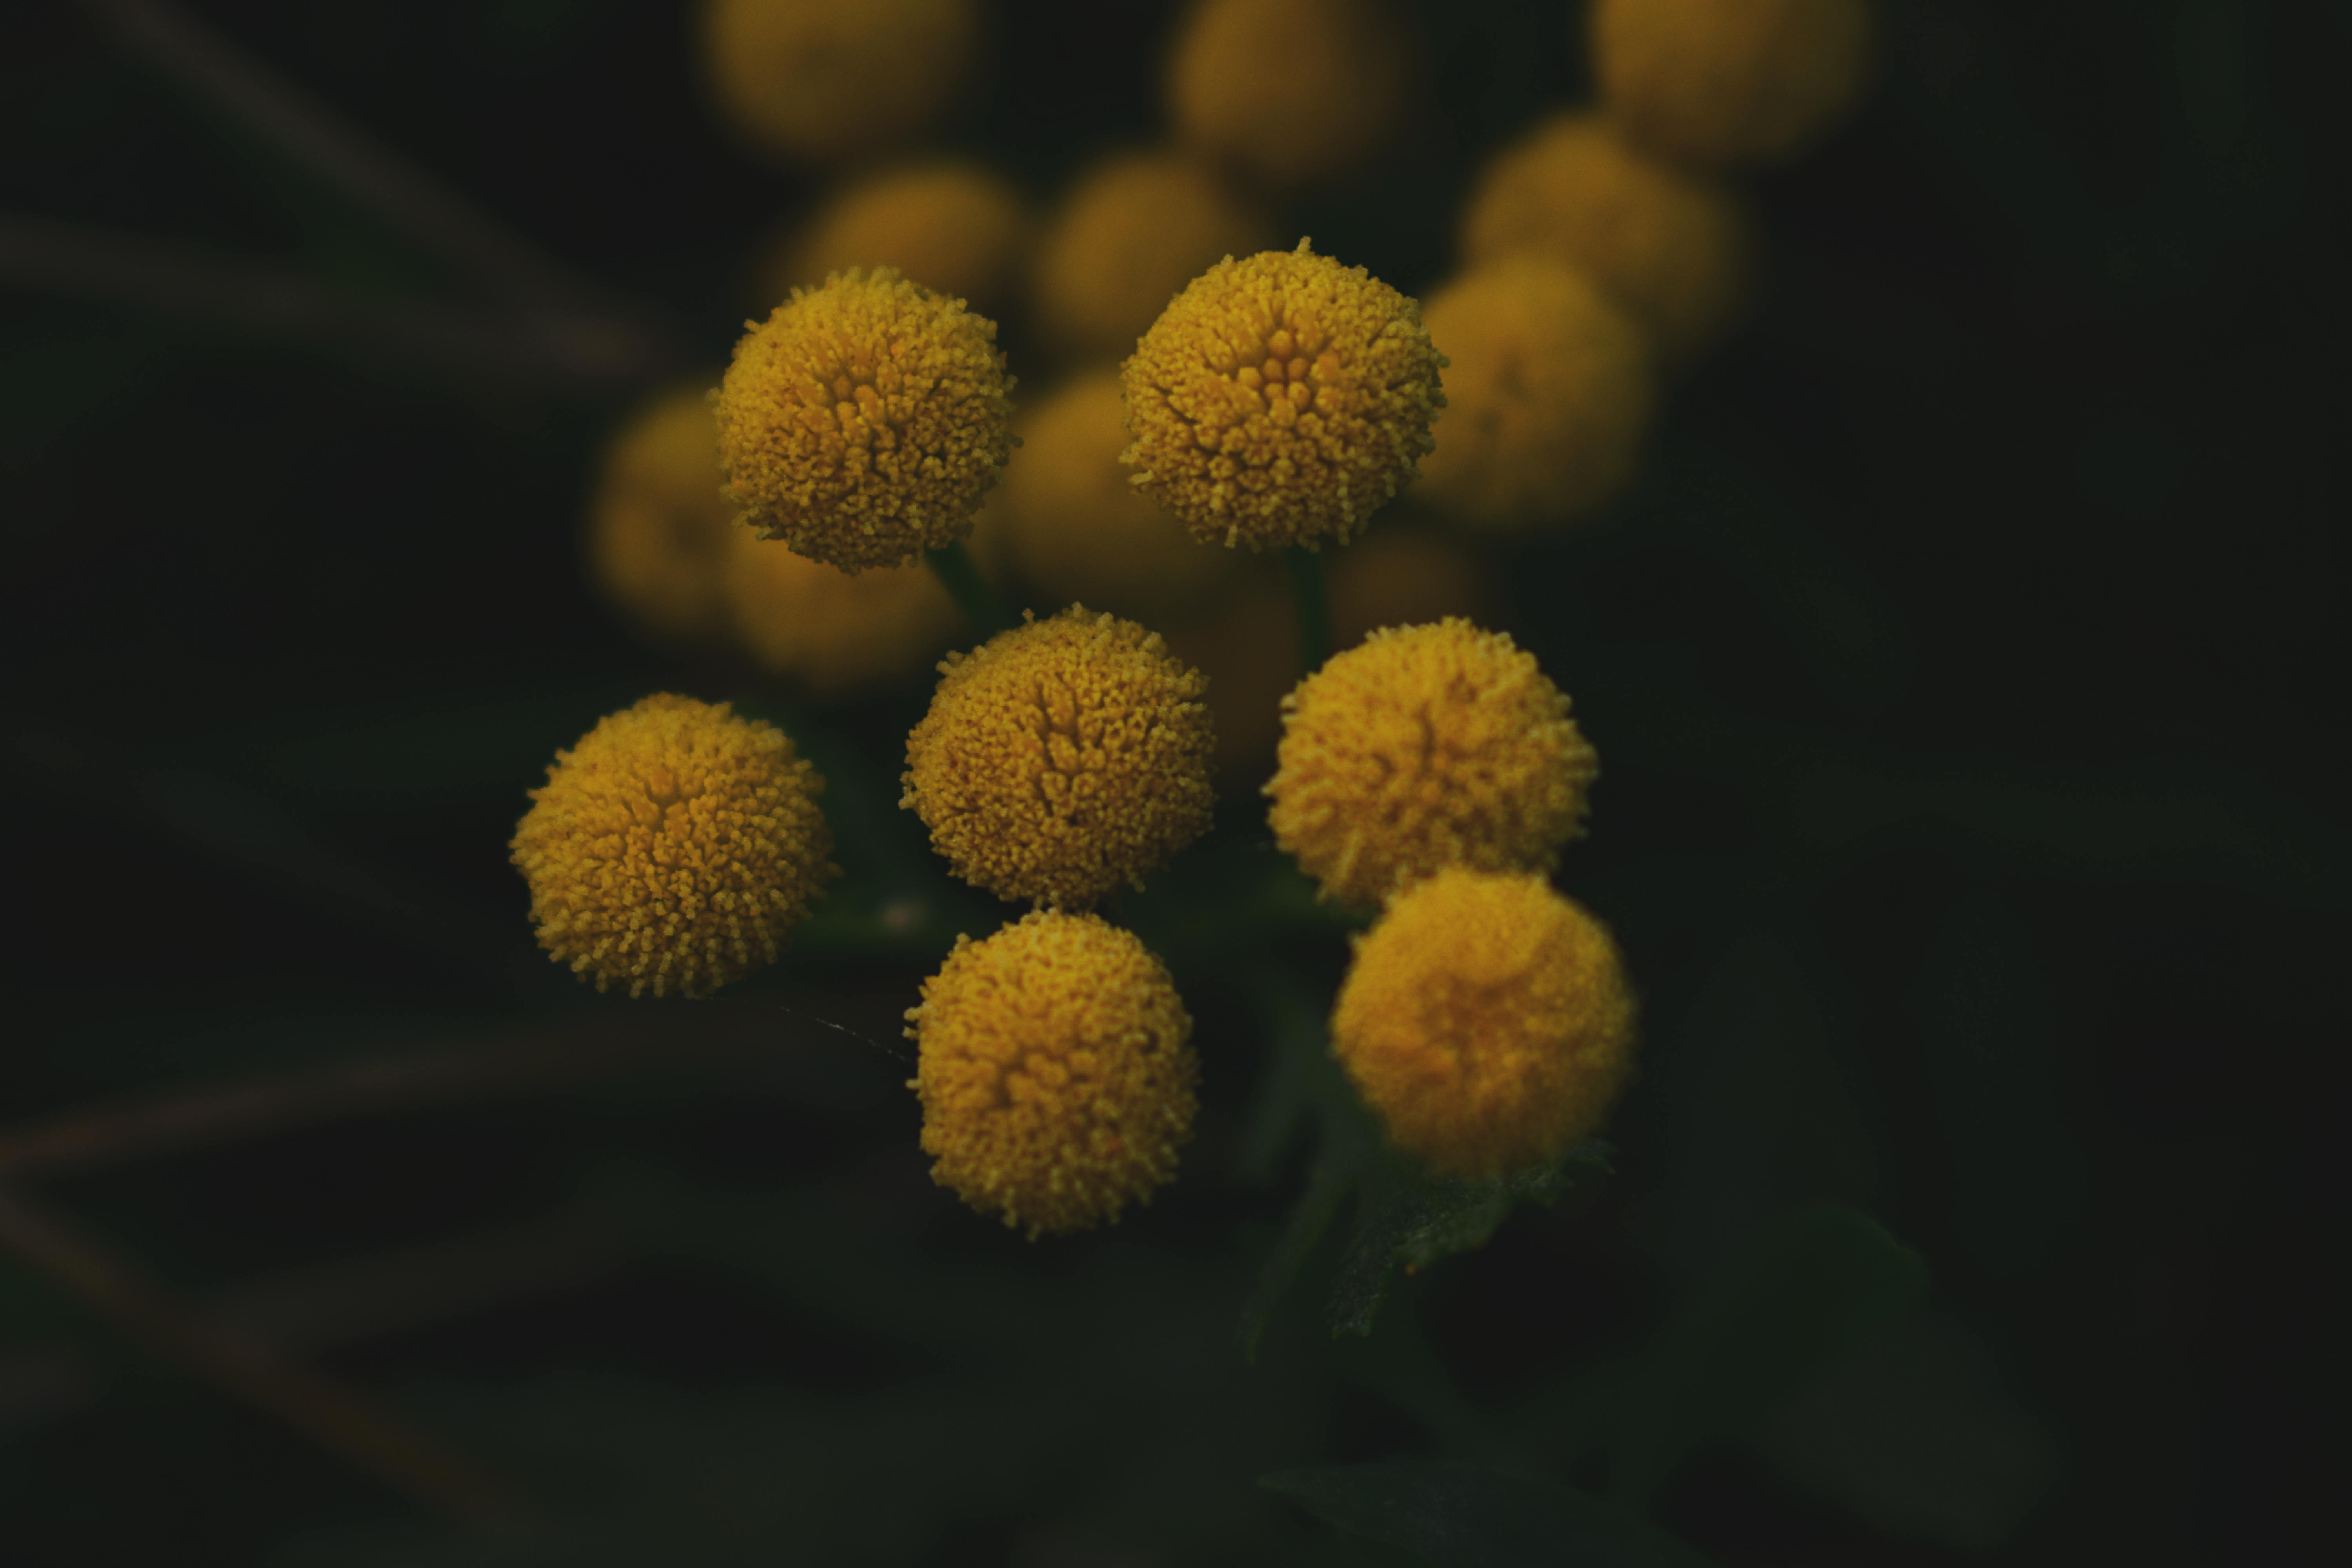
flower, yellow, plant, tansy, pollen, tanacetum balsamita, flowering plant, common tansy, herbaceous plant, macro photography, plane